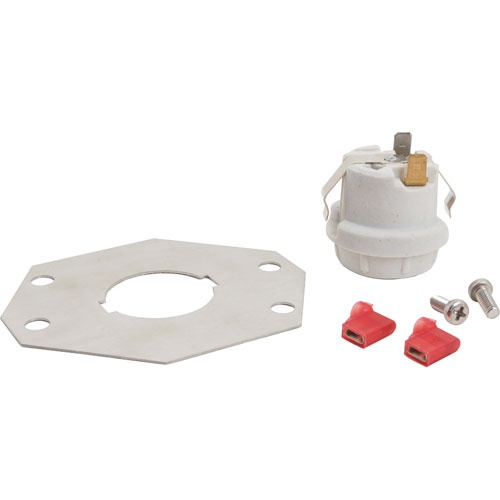
HOSHIZAKI HOSHS3554
Description: SOCKET, BULB(250V, 660W) FOR HOSHIZAKI Fits Brand: HOSHIZAKI Manufacturer: HOSHIZAKI Manufacturer part number: HOSHS3554 This part is covered by manufacturer warranty. Known as: HOSHS3554
Brand: HOSHIZAKI
Category: Home & Garden > Kitchen & Dining > Kitchen Appliance Accessories